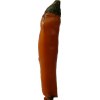
Label: pepper